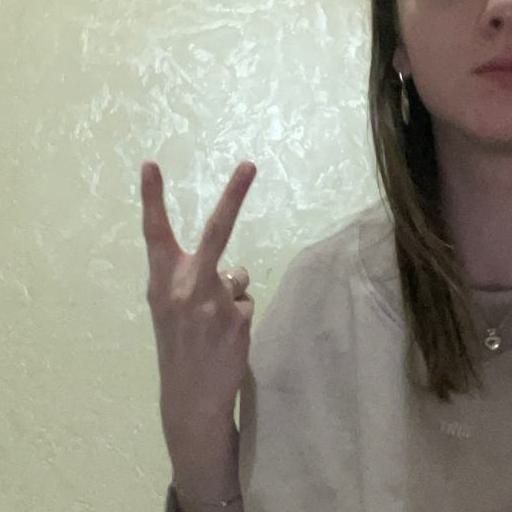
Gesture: peace_inverted